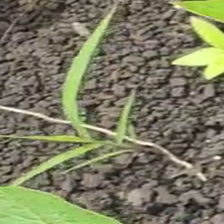
Weed species: Digitaria_SP_(Digitaria Sanguinalis )